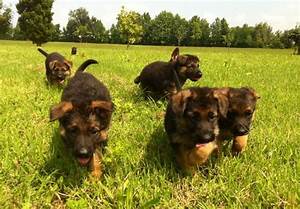
Label: cane